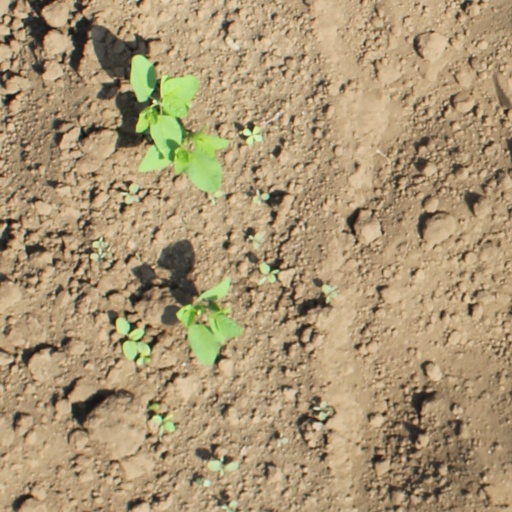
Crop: soybean